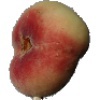
Label: Peach Flat 1